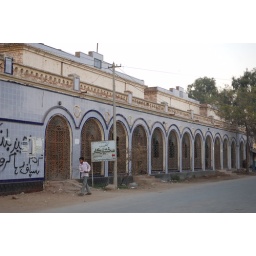
This building was built in 1894 and still houses government offices.